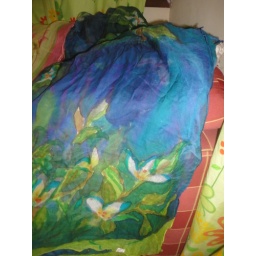
Chiffon dupatta. Background in shades of blue and green, with white flowers and green leaves.